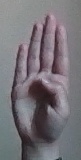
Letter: kaaf